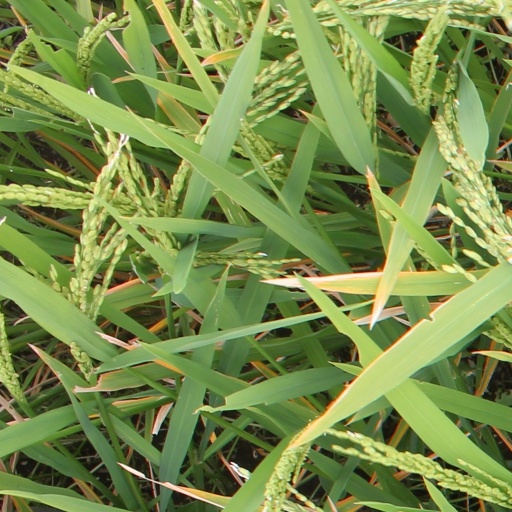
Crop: rice